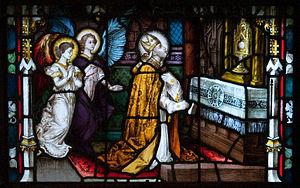
Alphonse Marie de Liguori est un prélat, fondateur de la congrégation du Très Saint Rédempteur, reconnu saint et docteur de l'Église par l'Église catholique.